Adonis aestivalis

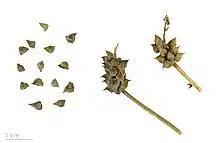
"Adonis aestivalis" – MHNT

Adonis aestivalis, the summer pheasant's-eye, is a medicinal and ornamental plant. It is native to Europe and Asia but has been introduced elsewhere, such as the western and eastern parts of the United States, as an ornamental plant. In particular, it has been known to invade alfalfa fields, contaminating feed used for horse hay. It is a member of the buttercup family. It is an annual herb.